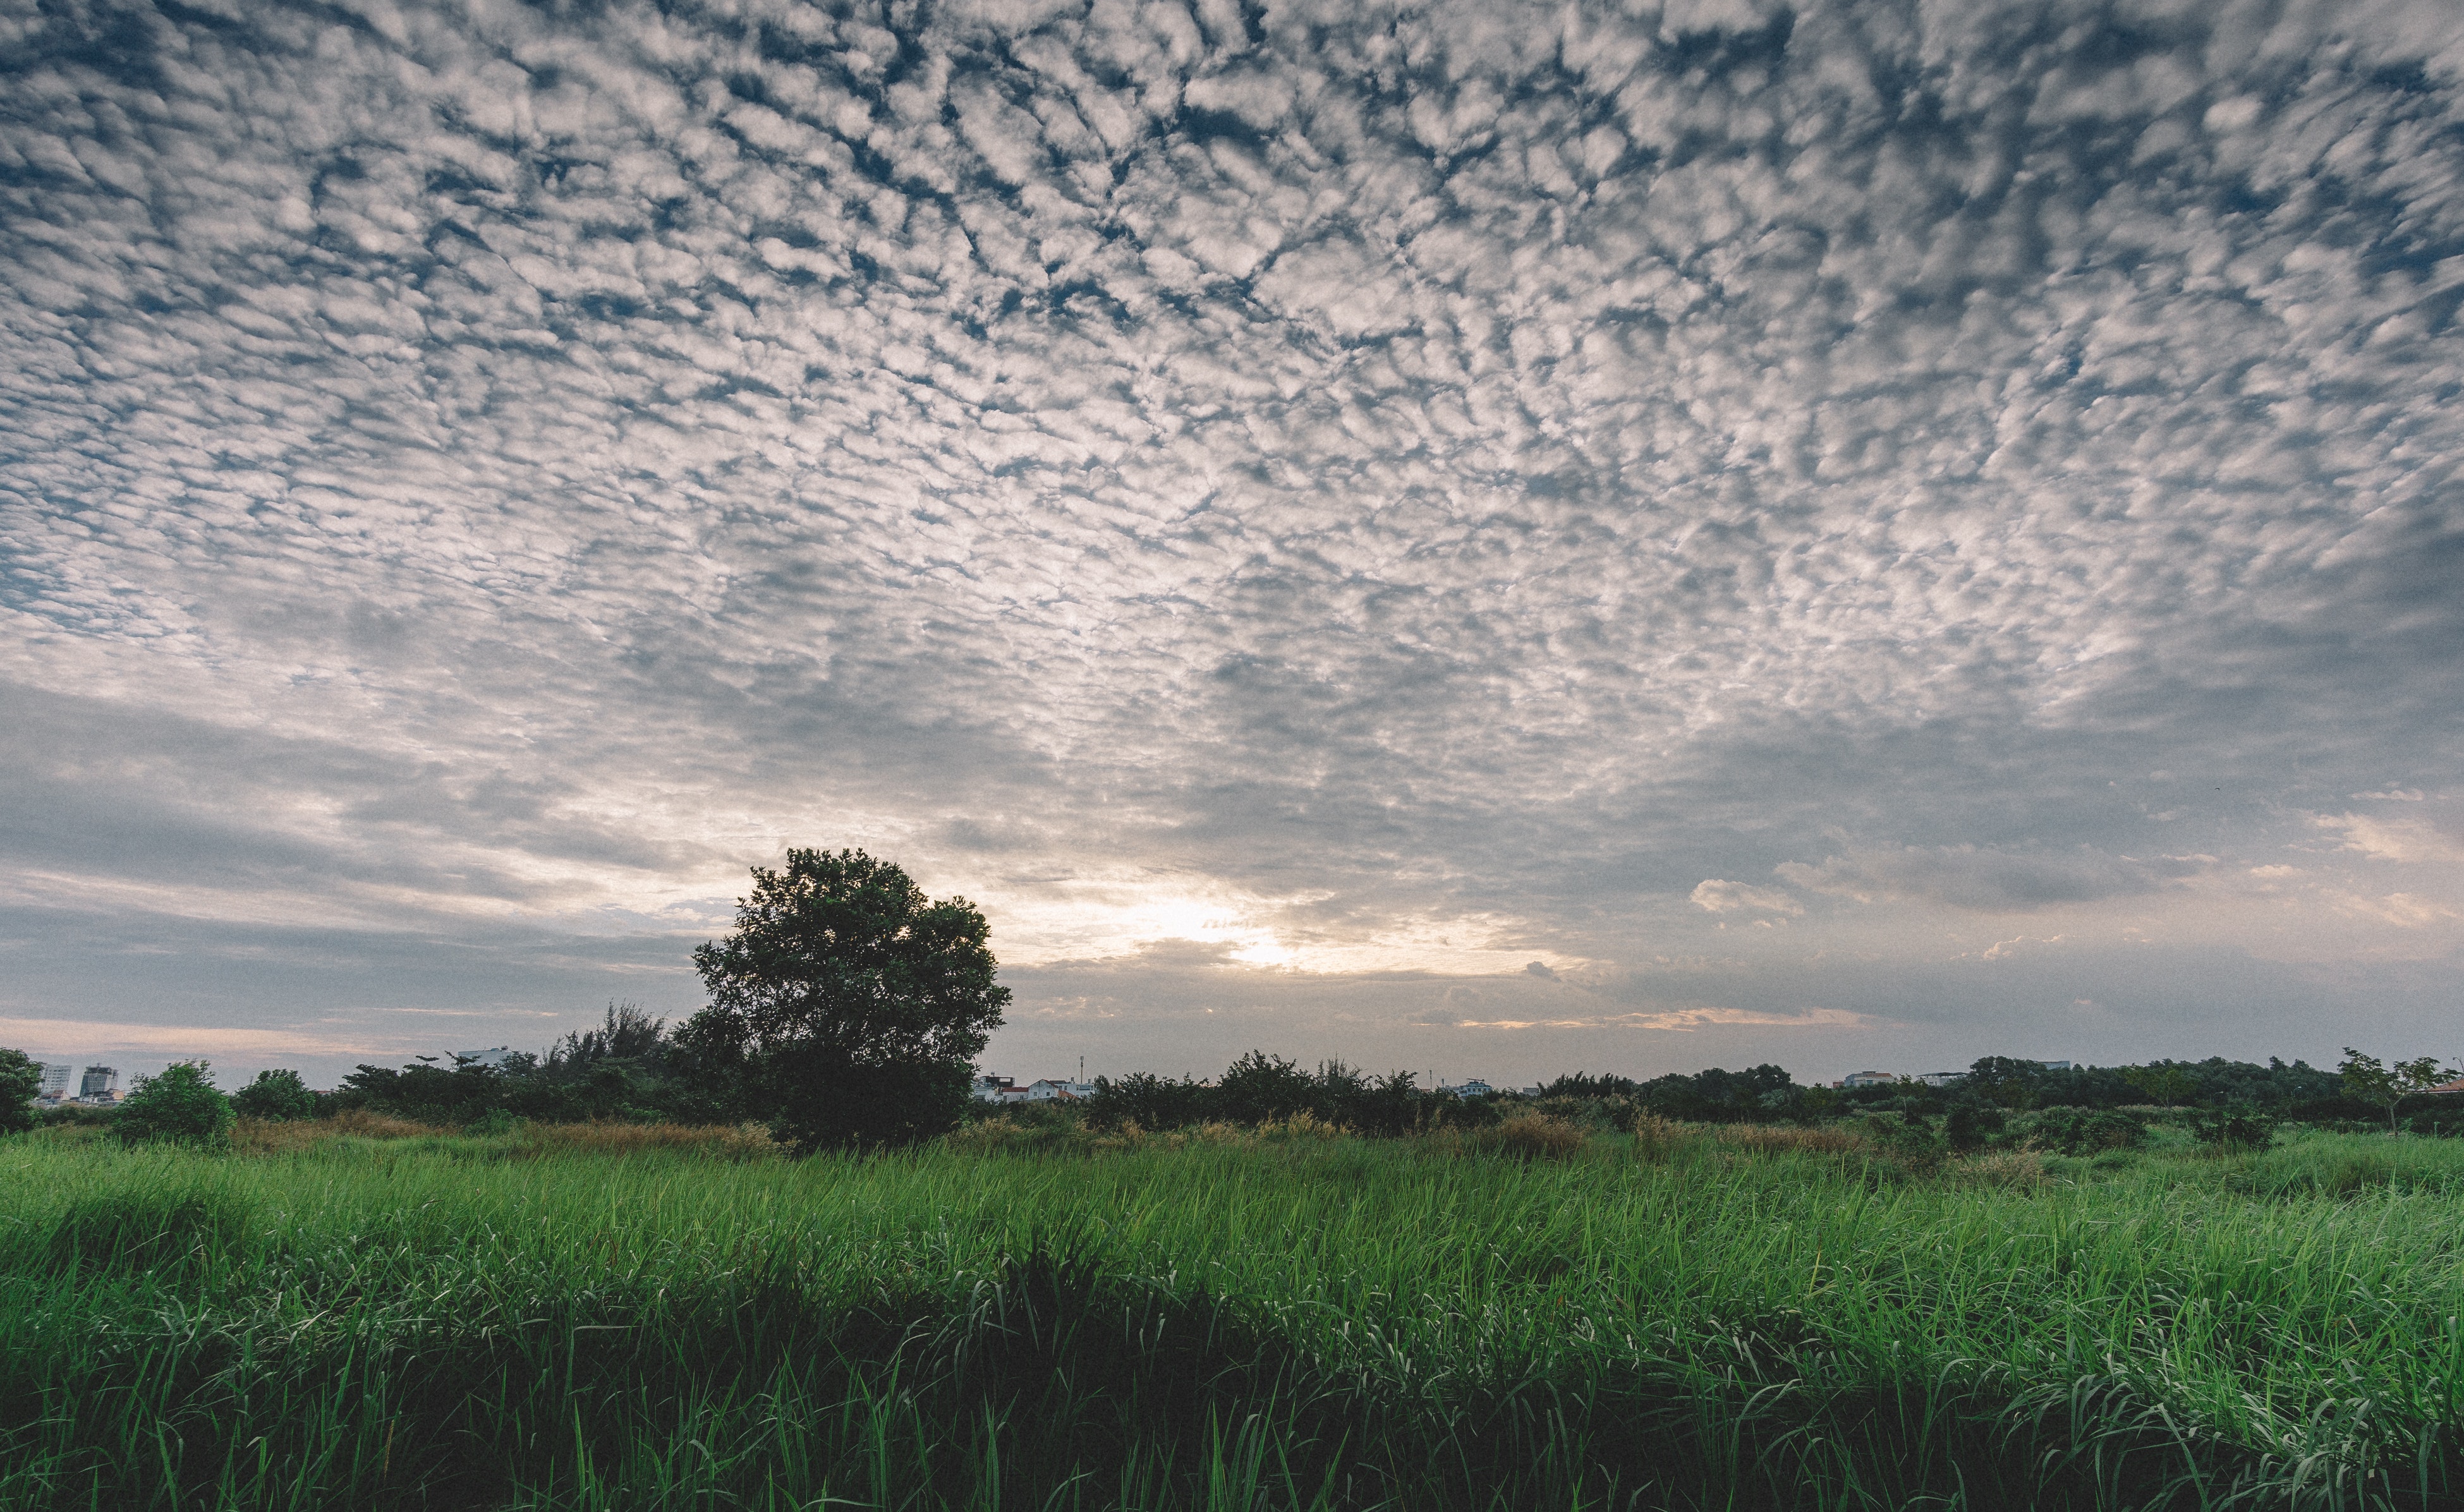
sky, natural landscape, nature, cloud, green, field, tree, grassland, grass, natural environment, morning, atmospheric phenomenon, meadow, plain, horizon, prairie, rural area, grass family, pasture, landscape, atmosphere, evening, sunlight, farm, spring, plant, meteorological phenomenon, dusk, photography, sunrise, land lot, sunset, paddy field, road